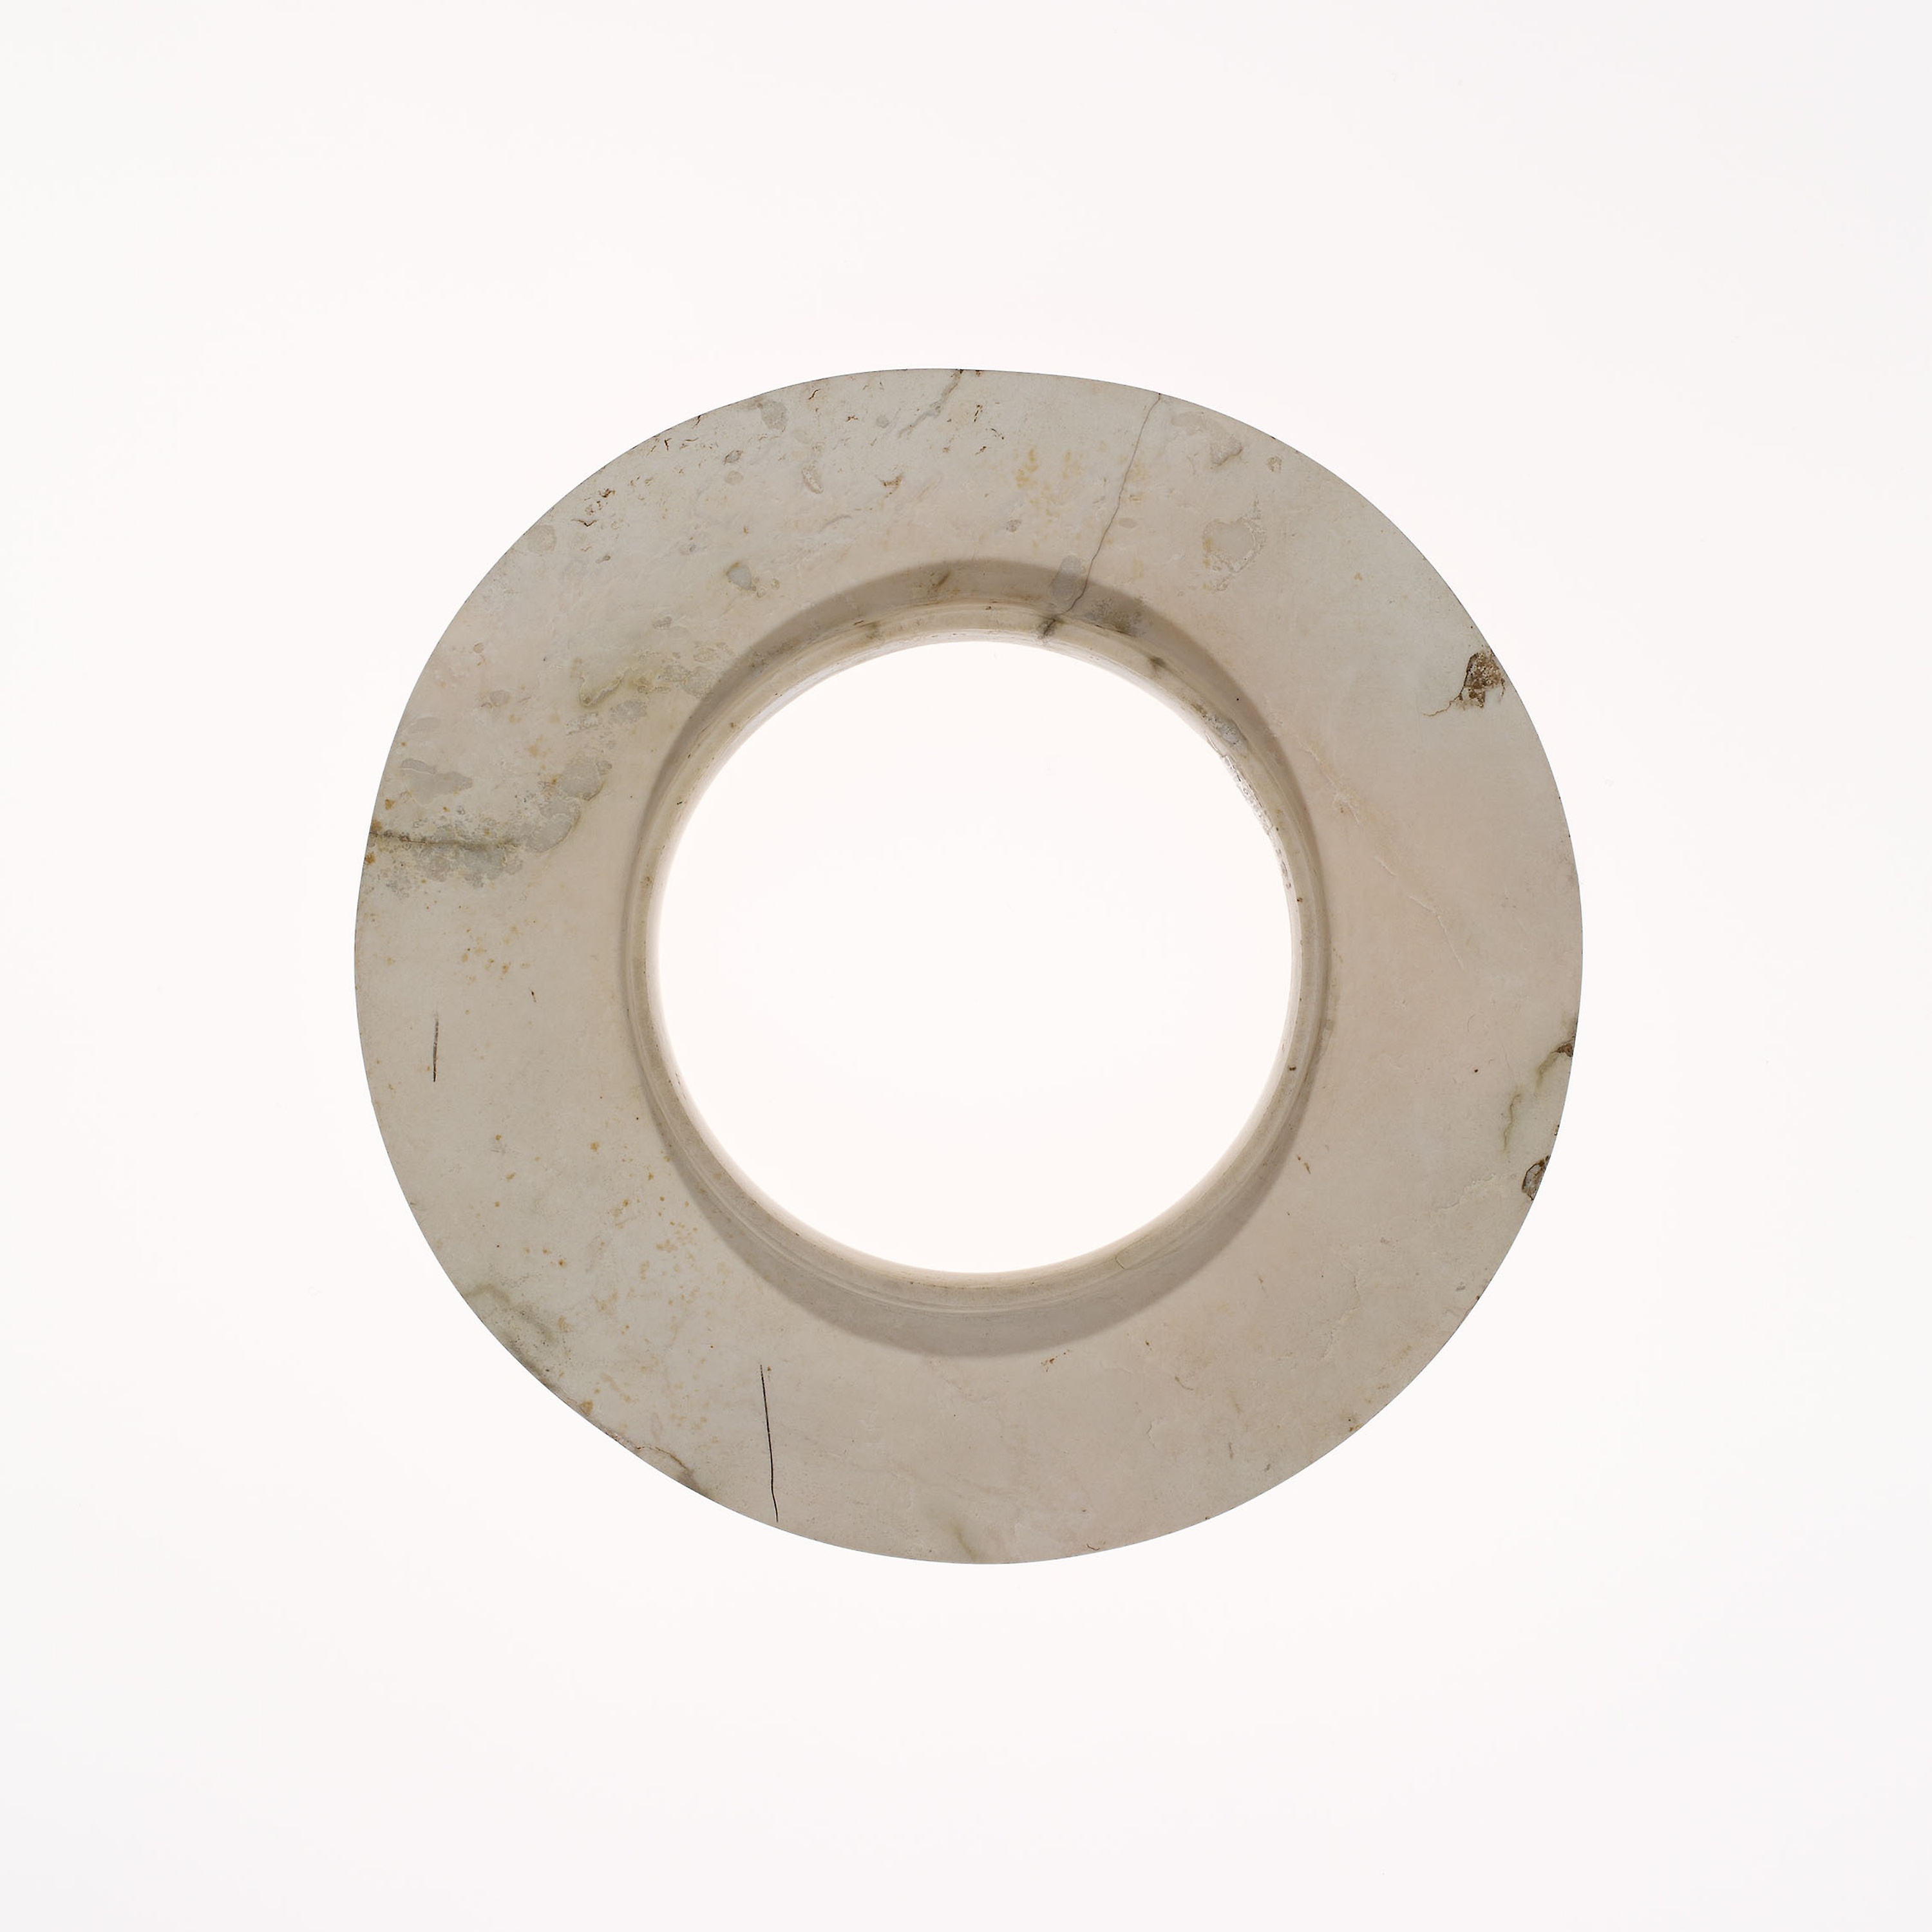
circle, metal, games